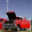
Label: automobile